C11orf49

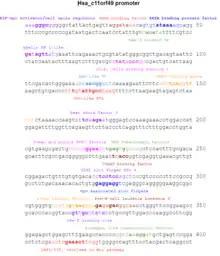
Transcription factor binding sites for C11orf49 promoter found in humans

The following transcription factors are predicted to bind to the GXP_204543 promoter. The higher the matrix score, the more likely the transcription factor is to bind to the promoter. Information on where these transcription factors bind on the GXP_204543 promoter is showcased in the image to the right of the page.